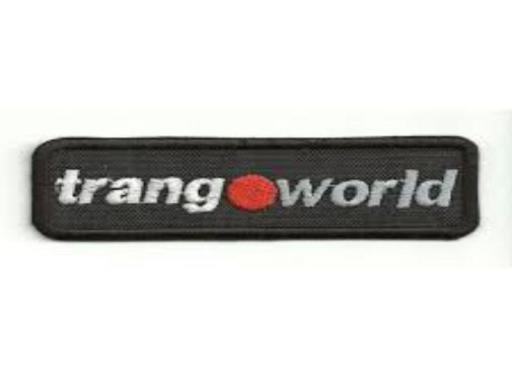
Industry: Clothes